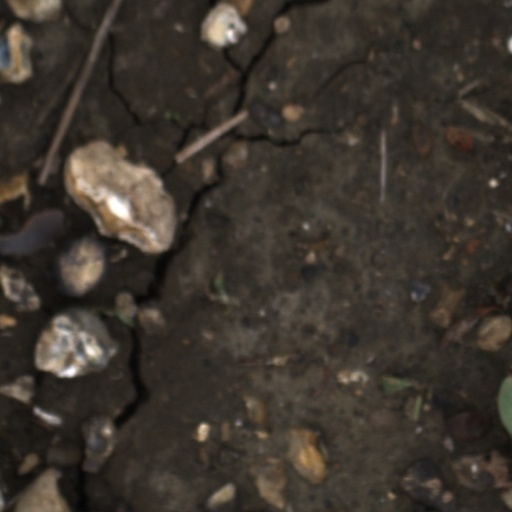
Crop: wheat